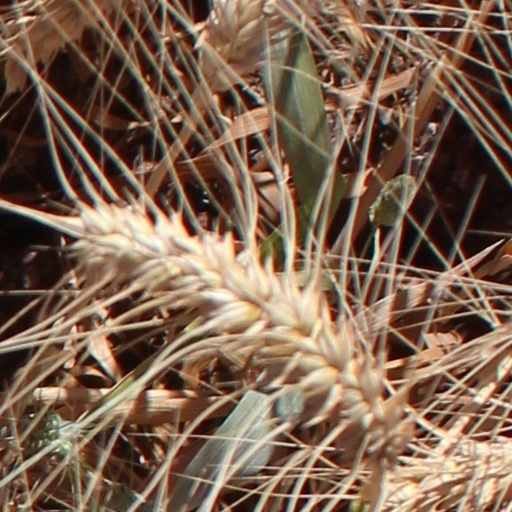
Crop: wheat